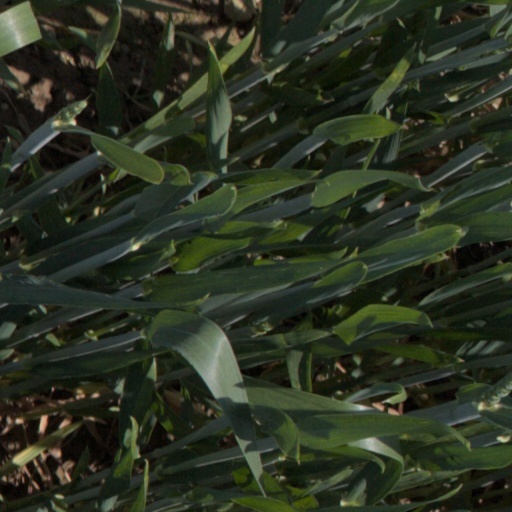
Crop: wheat